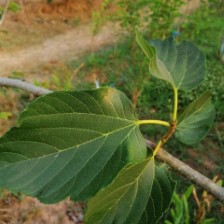
Variety: WhiteKing